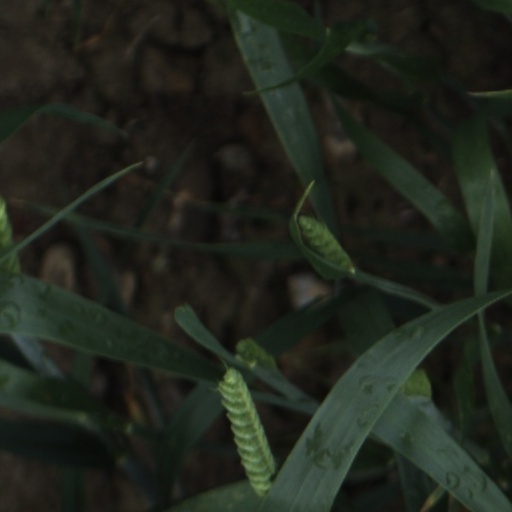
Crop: wheat